Patamona people

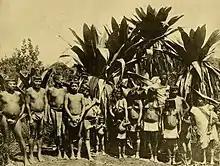
Patamona people, 1908 or earlier

The Patamona are an Amerindian people native to the Pakaraima Mountains of Guyana and northern Brazil. They speak a Cariban language, Kapóng, and have often been referred to interchangeably as Akawaio or Ingariko. Patamona are considered a sub-group of Kapon people.